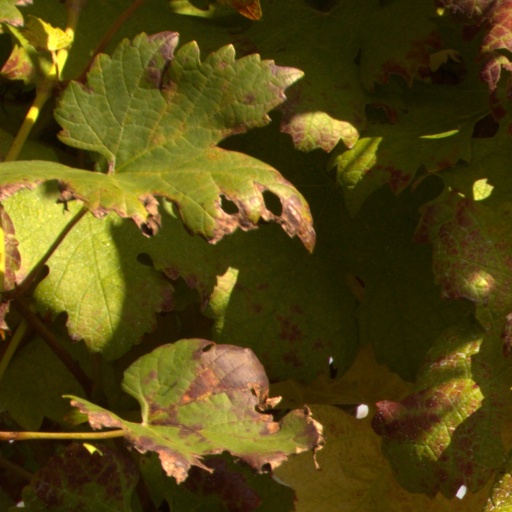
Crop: grape